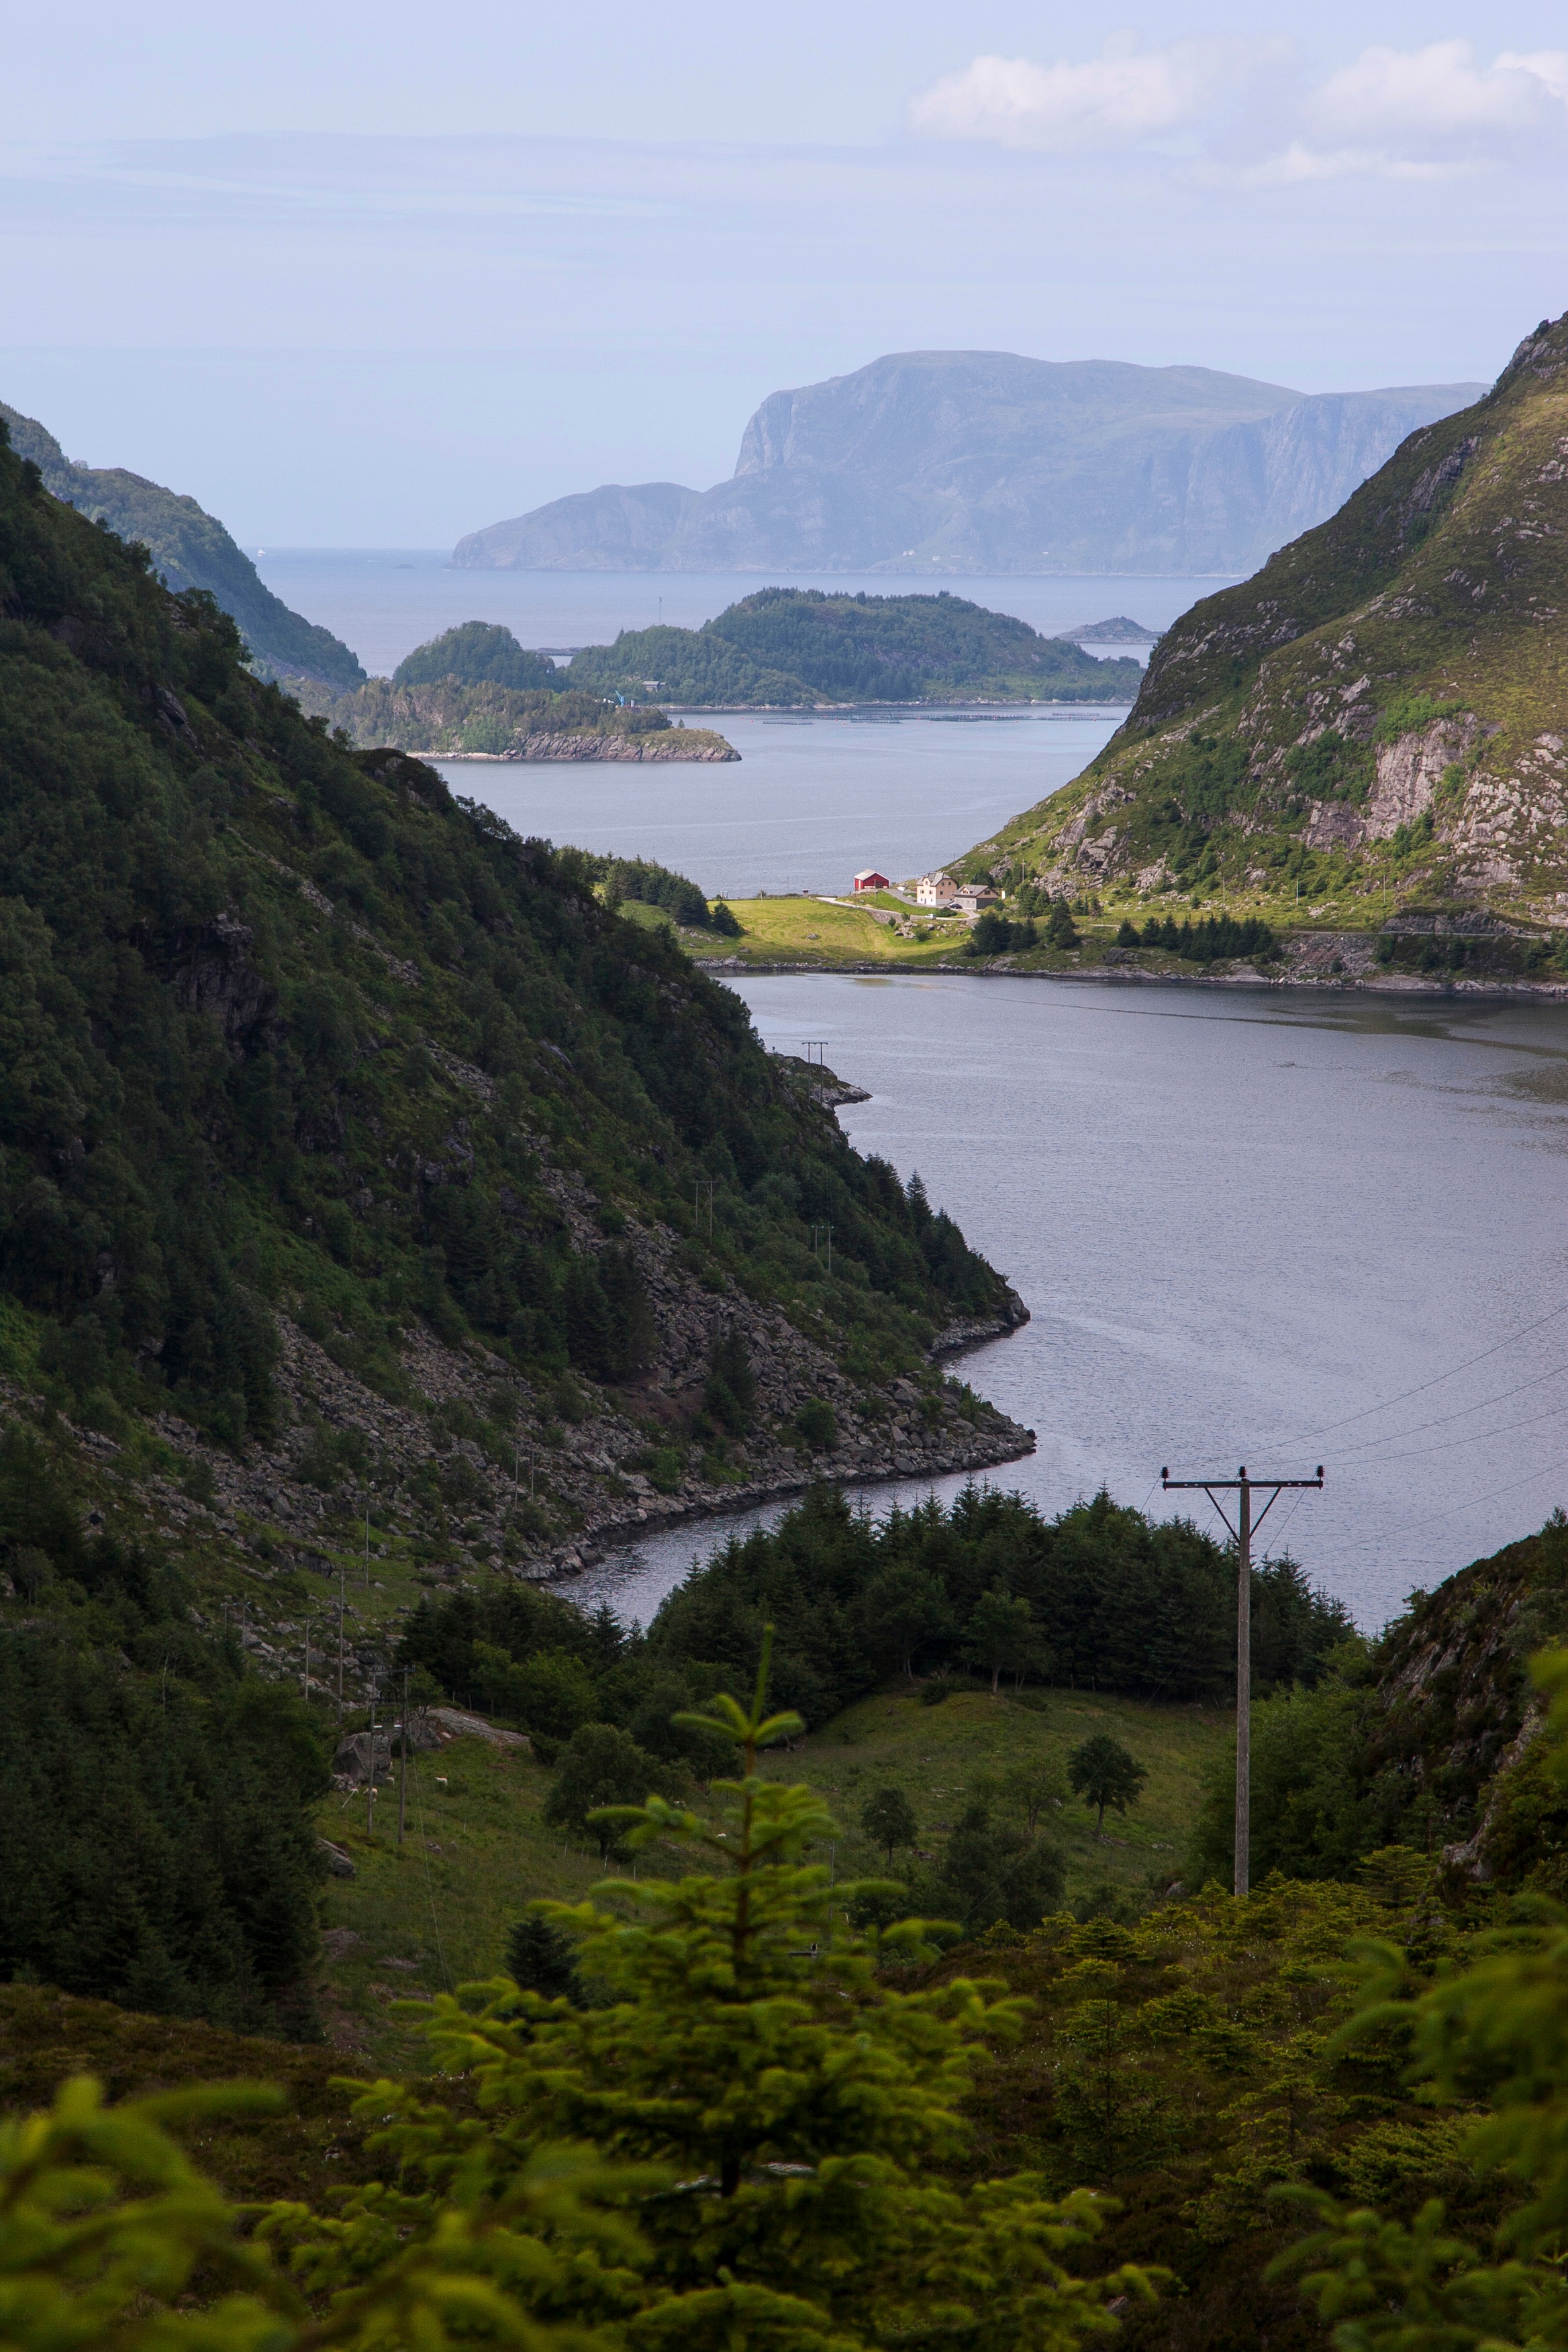
landscape, sea, coast, water, mountain, hill, lake, river, valley, mountain range, vacation, cliff, bay, fjord, reservoir, highland, terrain, body of water, loch, landform, mountainous landforms